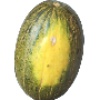
Label: melon_piel_de_sapo